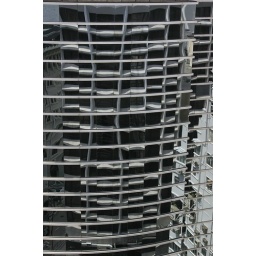
View of the Sheraton in the building across the street